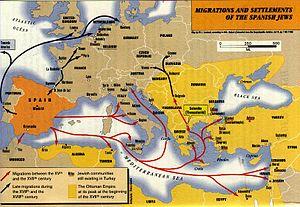
Les juifs arabes sont des juifs qui s'inscrivent dans l'espace linguistique et culturel arabe. Ils sont dans certains cas issus de populations autochtones établies avant la conquête arabo-musulmane dans les régions qui deviendront arabes par la suite, et leur présence y est alors bimillénaire, comme au Yémen, en Irak et en Égypte. Dans d'autres cas, ils descendent des juifs séfarades expulsés d'Espagne en 1492, qui se sont exilés en Afrique du Nord et dans d'autres parties de l'Empire ottoman. Ils ont coexisté et coexistent encore pour certains d'entre eux, avec des musulmans et des chrétiens arabes. Cependant la création de l'État d'Israël en 1948 et les différents conflits israélo-arabes conduisent à un exode massif des juifs des pays arabes et musulmans.